Human interactions with fungi

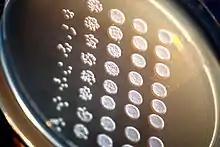
Yeast colonies on an agar plate. This "frogging" assay compares the viability of different yeast mutants.

Fungi are the sources of many types of medicinal drug including antibiotics, immunosuppressants, and statins. Major classes of antibiotics, the penicillins and the cephalosporins, are derived from substances produced by fungi. So also are the immunosuppressant macrolides, the cyclosporins.